Nice Peter

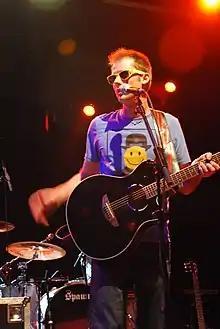
Nice Peter performing at the 2011 DigiTour

Peter Alexis Shukoff (born August 15, 1979), best known as his stage name Nice Peter or Bluesocks, is an American musician, rapper and Internet personality. A self-described "Comic/Guitar Hero", he is best known for the comedy on his YouTube channel, Nice Peter, and especially for the comedic series "Epic Rap Battles of History" which he co-created with Lloyd "EpicLLOYD" Ahlquist . As of June 8, 2016, NicePeter has over 2.6 million YouTube subscribers. The day after hitting one million subscribers, the video game channel G4 crowned Nice Peter the King of Dot Comedy on "Attack of the Show". His two channels, Nice Peter and ERB (Epic Rap Battles of History), have a total of over 17 million subscribers and 4 billion views as of February 2019. He also has a third channel that he uses for vlogs and "Monday Shows", a show that he uploads on either Mondays or Tuesdays consisting of different segments including "Viewer Mail", "Twitter Question Time", and "Ask a Giraffe". They have been featured on the Huffington Post, Billboard.com, "Forbes" and the January 2012 issue of "Wired".